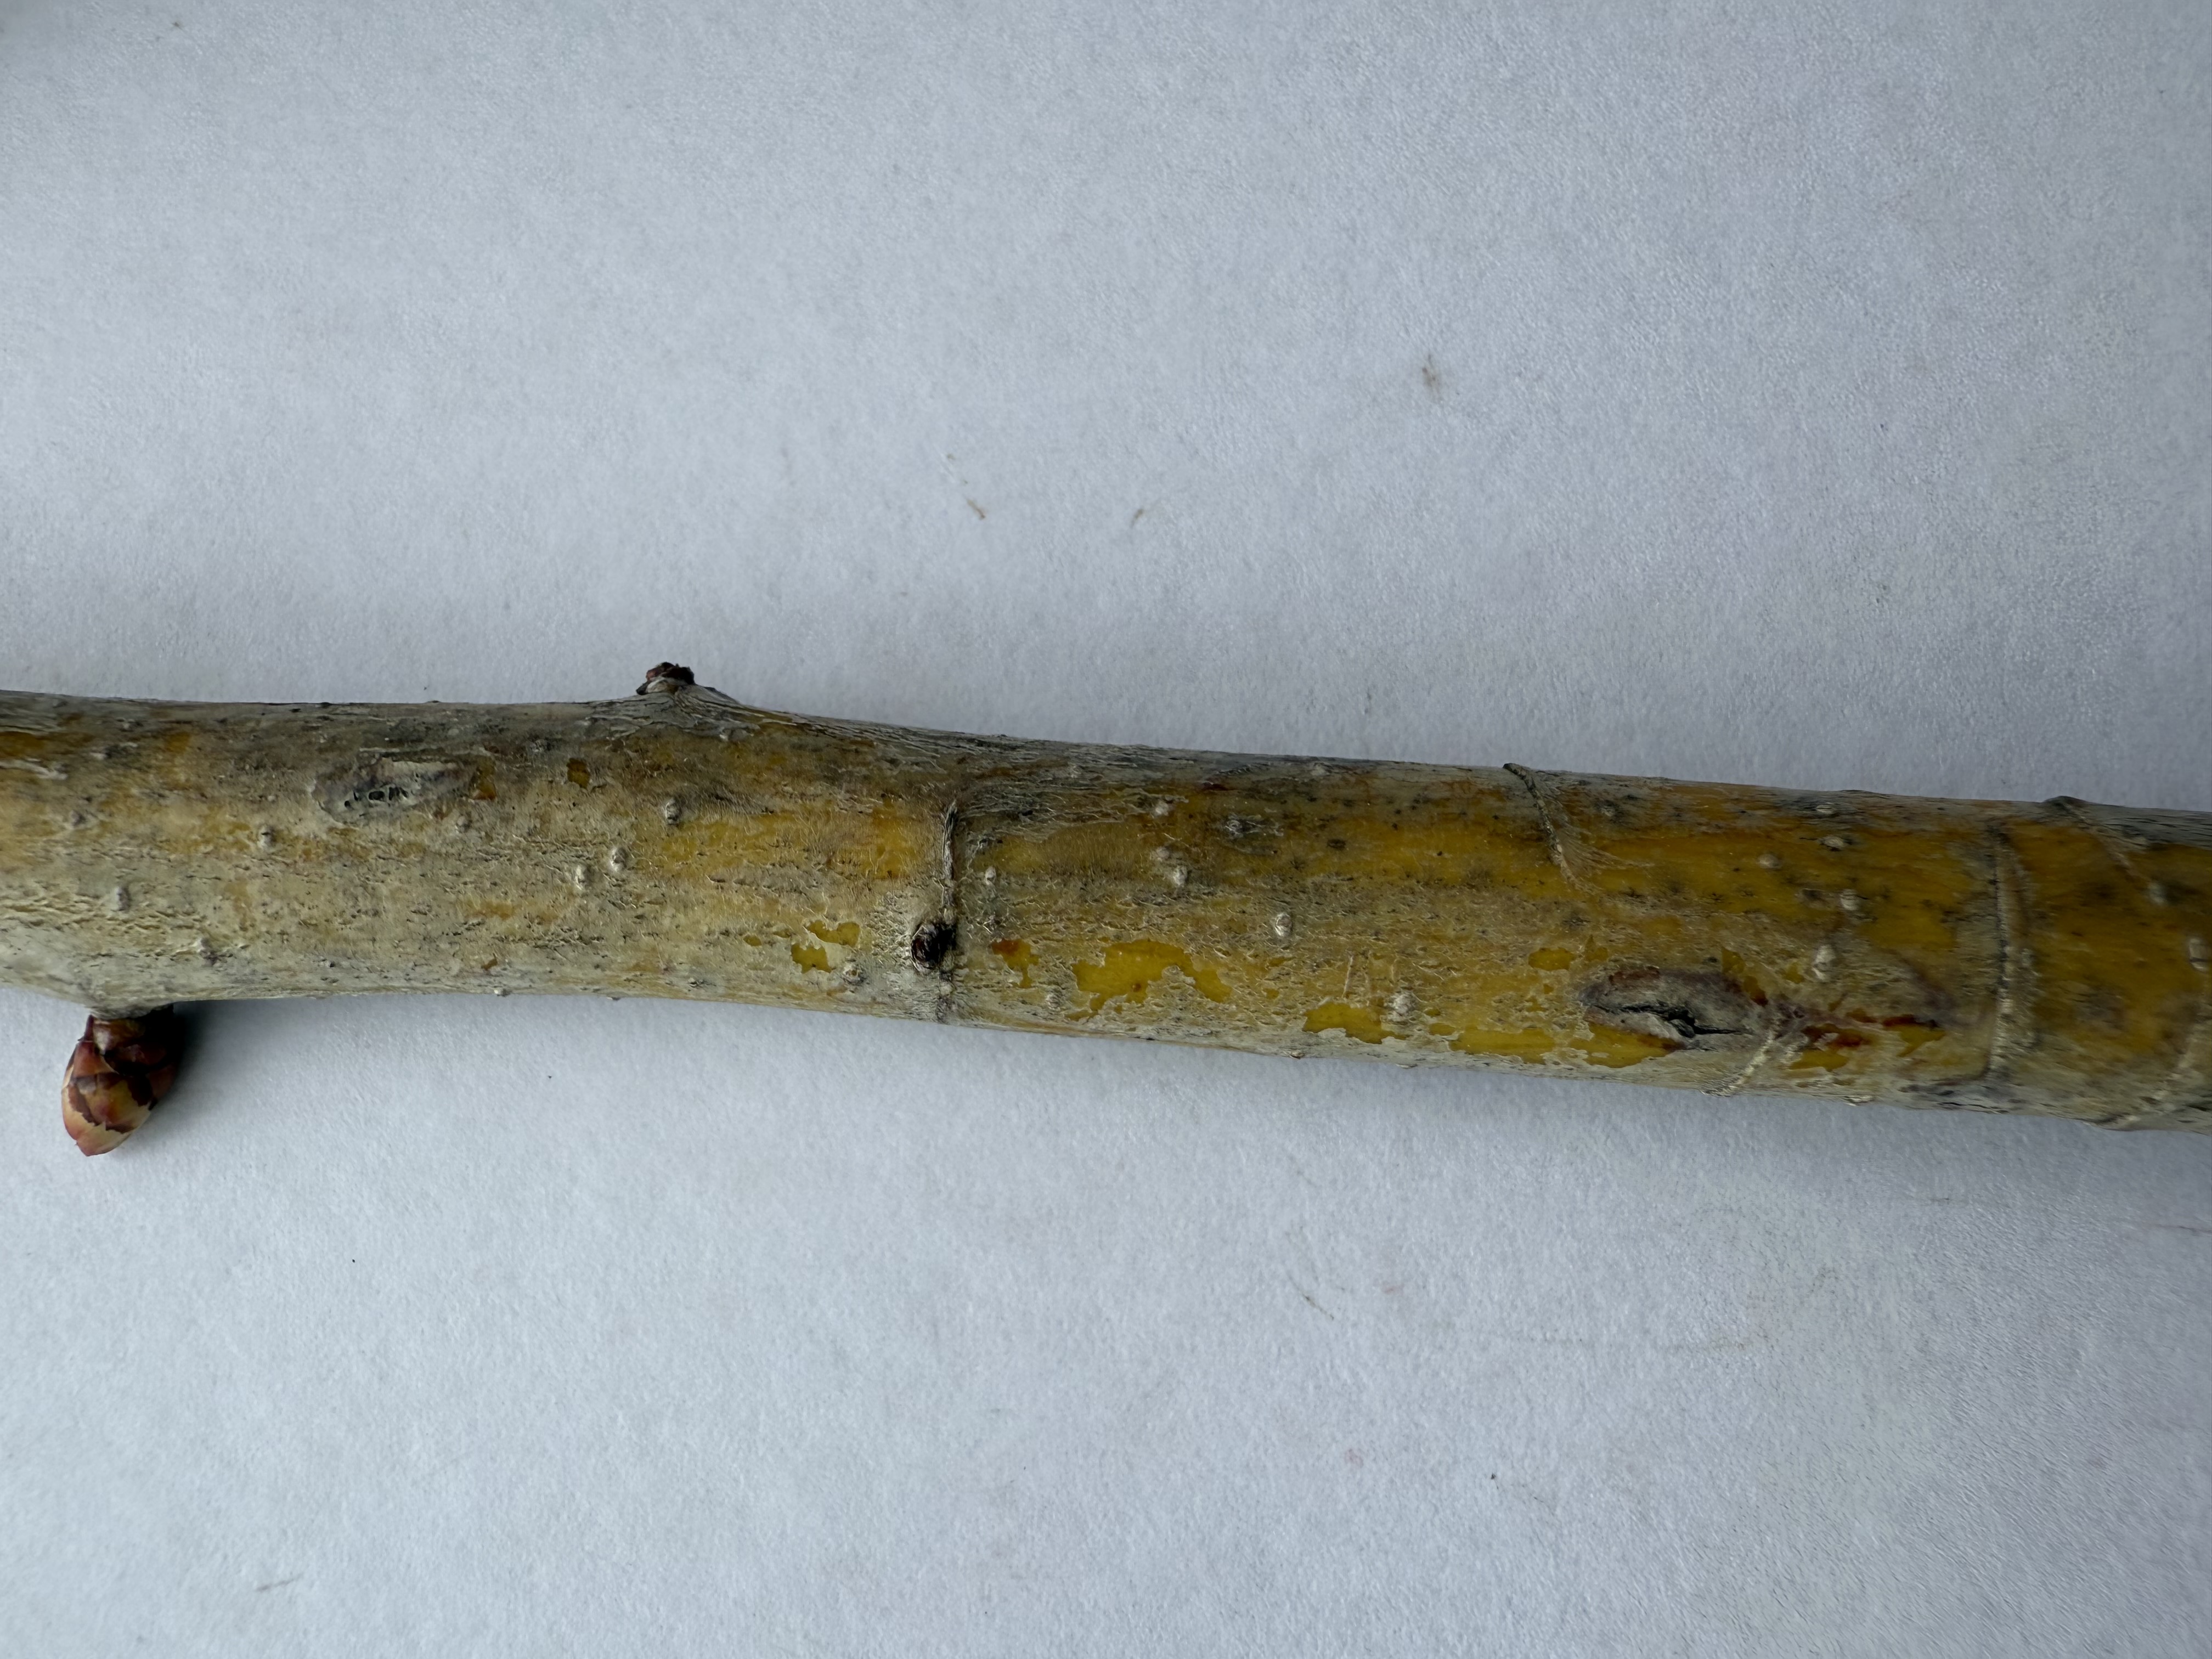
Variety: Red Azarol